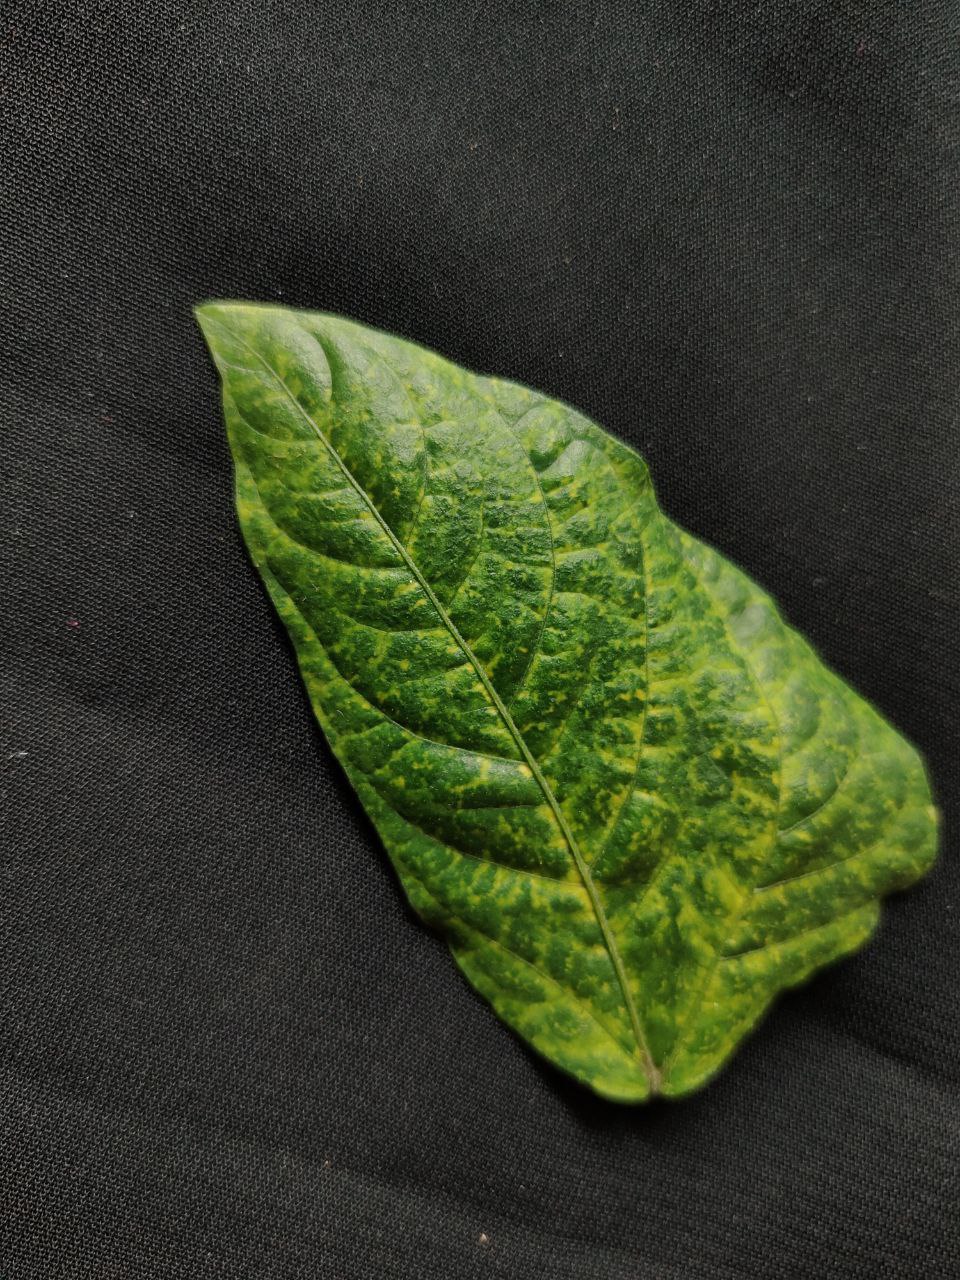
Crop: cowpea
Leaf condition: Mosaic Virus